Philip Rashleigh (1689–1736)

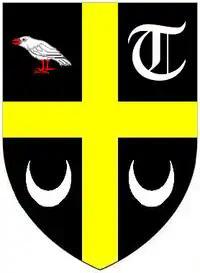
Arms of Rashleigh: "Sable, a cross or between in the first quarter: a Cornish chough, argent beaked and legged gules; in the second quarter: a text "T"; in the third and fourth quarters: a crescent all of the third"

Philip Rashleigh (1689–1736) of Menabilly, near Fowey, Cornwall, was a British landowner and politician who sat in the House of Commons from 1710 to 1722.